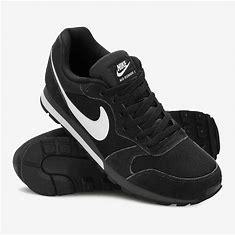
Brand: Nike
Model: MD Runner 2